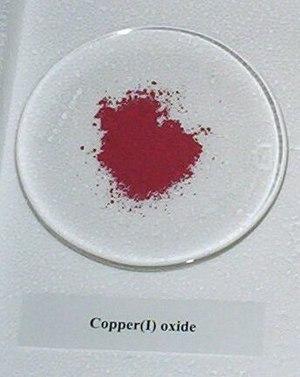
Le cuivre est l'élément chimique de numéro atomique 29, de symbole Cu. Le corps simple cuivre est un métal.